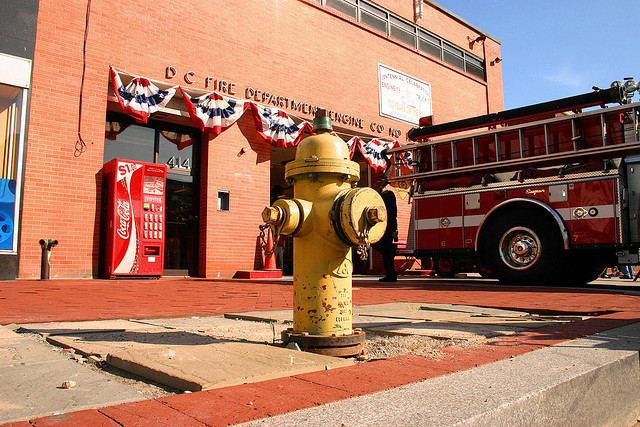
A rusty yellow fire hydrant next to a fire truck in front of a fire station.

A hydrant outside a fire department with a fire truck nearby.

A red fire truck parked outside of a fire station next to a yellow fire hydrant.